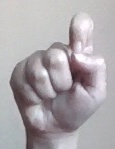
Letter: fa